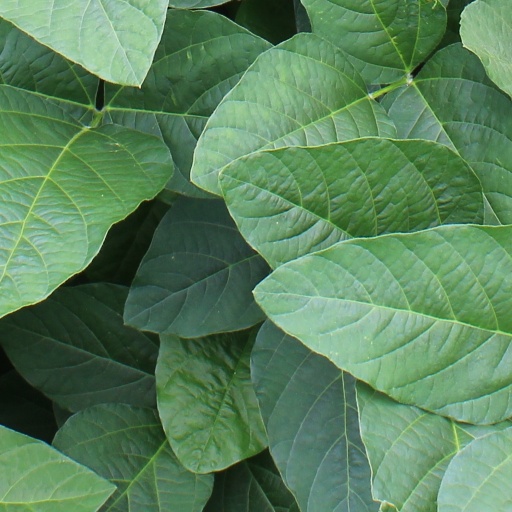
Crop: soybean